Lansing Community College

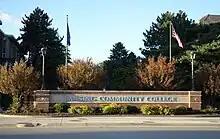
The front entrance along Shiawassee Street

Lansing Community College (LCC) offers 230 associate degree and certificate programs while offering approximately 1,150 courses each academic year. It is accredited by the Higher Learning Commission.